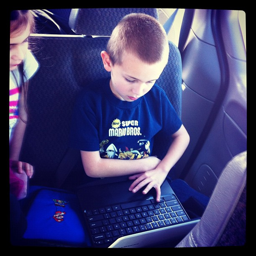
A boy using a laptop while sitting in a car.
Young boy sitting in a car using a laptop computer.
A young boy working on an open laptop.
A boy in a car on a laptop
A little boy is playing on a laptop in the car while a little girl watches.